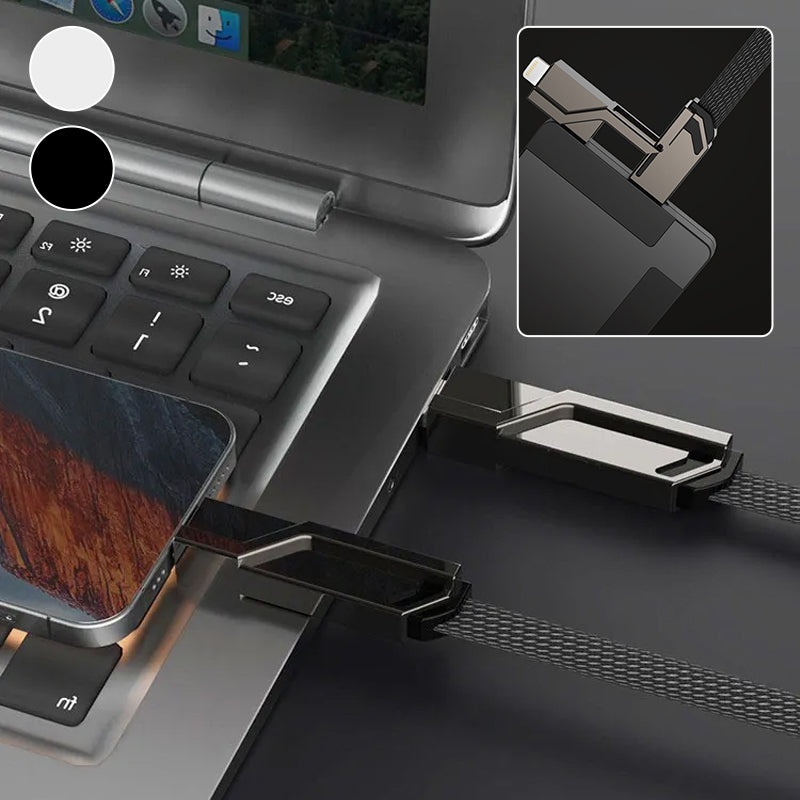
Cordon de chargeur plat tressé anti-emmêlement 4 en 1 avec velcro
DESCRIPTION Nous avons terminé la mise à niveau du câble pour étendre le port Lightning de 0,2 mm, permettant une charge parfaite même avec une coque de téléphone épaisse. Ce qui intéresse les clients, c'est la direction de notre amélioration. LES FONCTIONS 💯[4-en-1] Ever-Cable a été conçu avec l'idée de vous simplifier la vie. Il combine quatre ports - USB A vers C, USB A vers Lightning, USB C vers Lightning et USB C vers USB C - dans un seul câble. Vous n'avez pas besoin de transporter plusieurs câbles pour différents appareils. 🚀[Charge rapide et transfert de données de 60 W] Ce câble de chargeur fournit une puissance de sortie allant jusqu'à 60 W. Le téléphone peut être chargé jusqu'à 60% en 30 minutes. De plus, le câble de charge prend également en charge le transfert de données, le transfert de fichiers 1G ne prend que 20 secondes. Économisez deux heures de temps de charge par jour. 🚗[Prise en charge de CarPlay et Android Auto] Ce câble multicharge prend en charge CarPlay et Android Auto, chargeant et naviguant en même temps. Quels que soient les appareils que votre famille et vos amis utilisent dans la voiture, tout se recharge avec le câble Ever. Rendre la vie plus pratique. 🛡️ [Haute qualité] Ever-cable est en alliage de zinc, ce qui augmente la résistance de 700 % et la durée de vie de 10 ans. Et il utilise le même matériau de parachute en nylon tissé. L'excellente qualité est la source de notre confiance que nous osons avoir une garantie à vie. ✨ [Anti-emmêlement et facile à ranger] La conception plate du câble empêche les enchevêtrements et les nœuds. De plus, le câble est livré avec du velcro, qui maintient tout bien organisé lorsqu'il n'est pas utilisé. CARACTÉRISTIQUES Dimensions: 1 m/1,5 m/2 m Matériau principal: plastique/nylon/TPE Interface principale: Type-C/USB-A Interface de sortie: Type-C/Linghtning Tension de fonctionnement: 5 V-20 V Courant maximal: 5 A LE FORFAIT COMPREND 1x Cordon de chargeur plat tressé anti-emmêlement 4 en 1 avec velcro
Brand: ensoleillant
Category: Electronics > Electronics Accessories > Power > Power Adapter & Charger Accessories > Replacement Cords